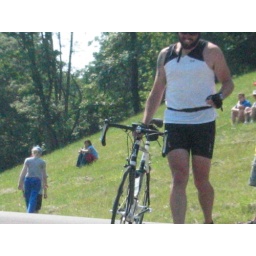
running down hill to the transition in bike shoes was a little tricky